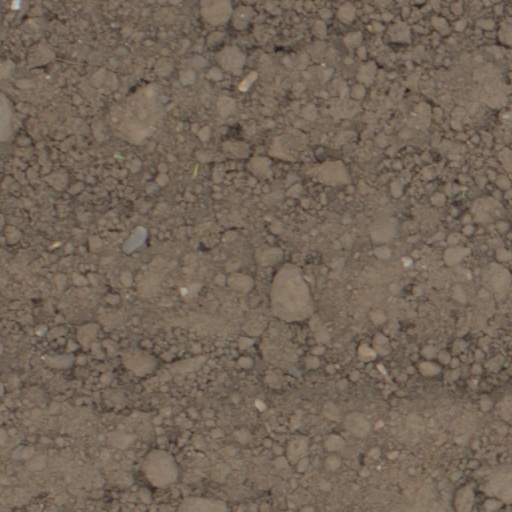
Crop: wheat